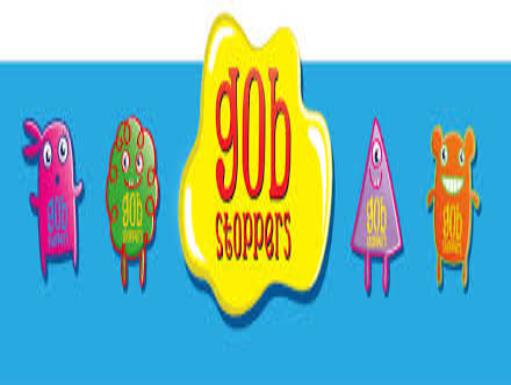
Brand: Gobstoppers
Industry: Food